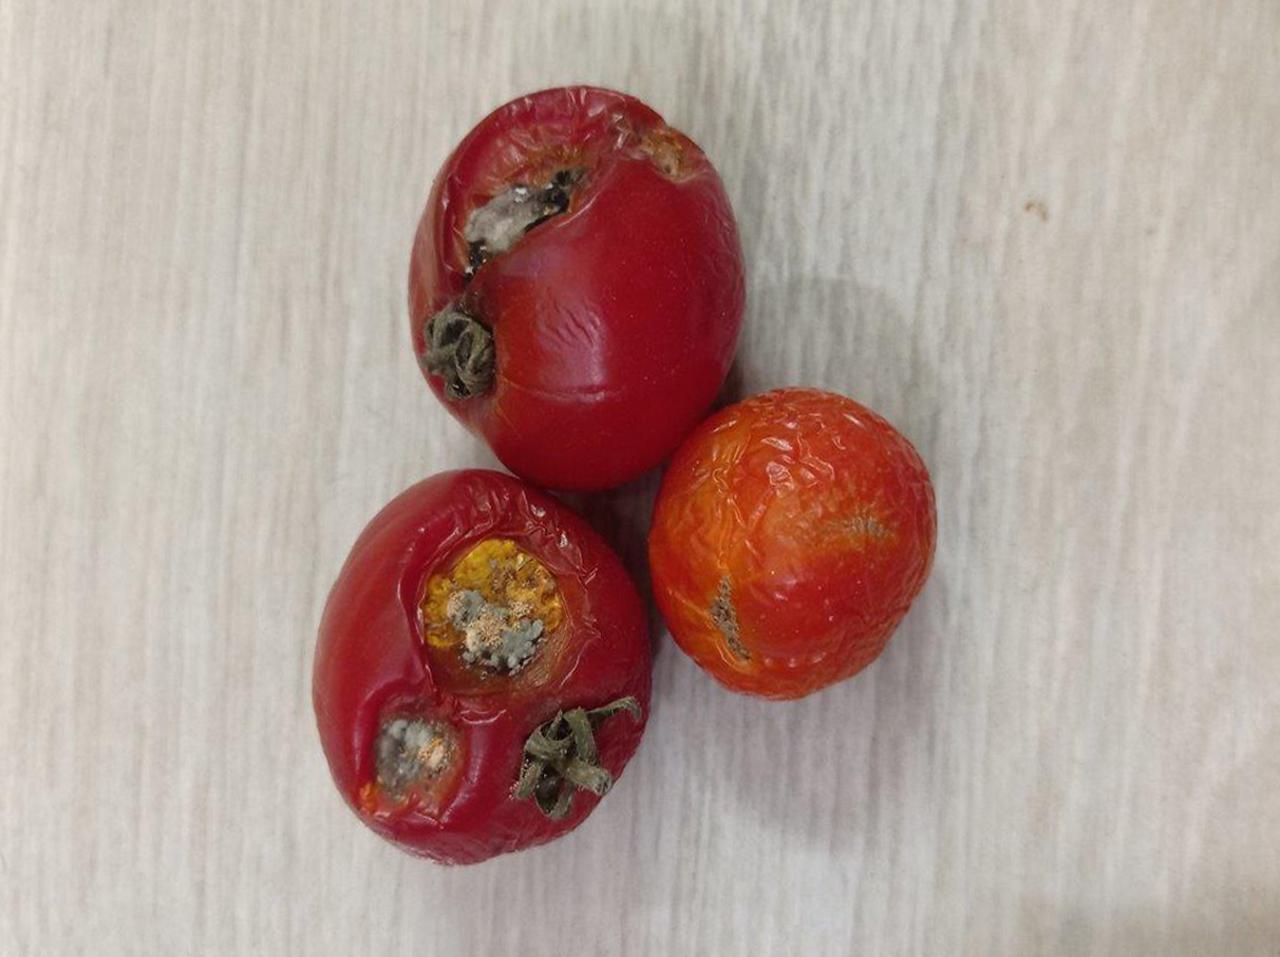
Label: Rotten